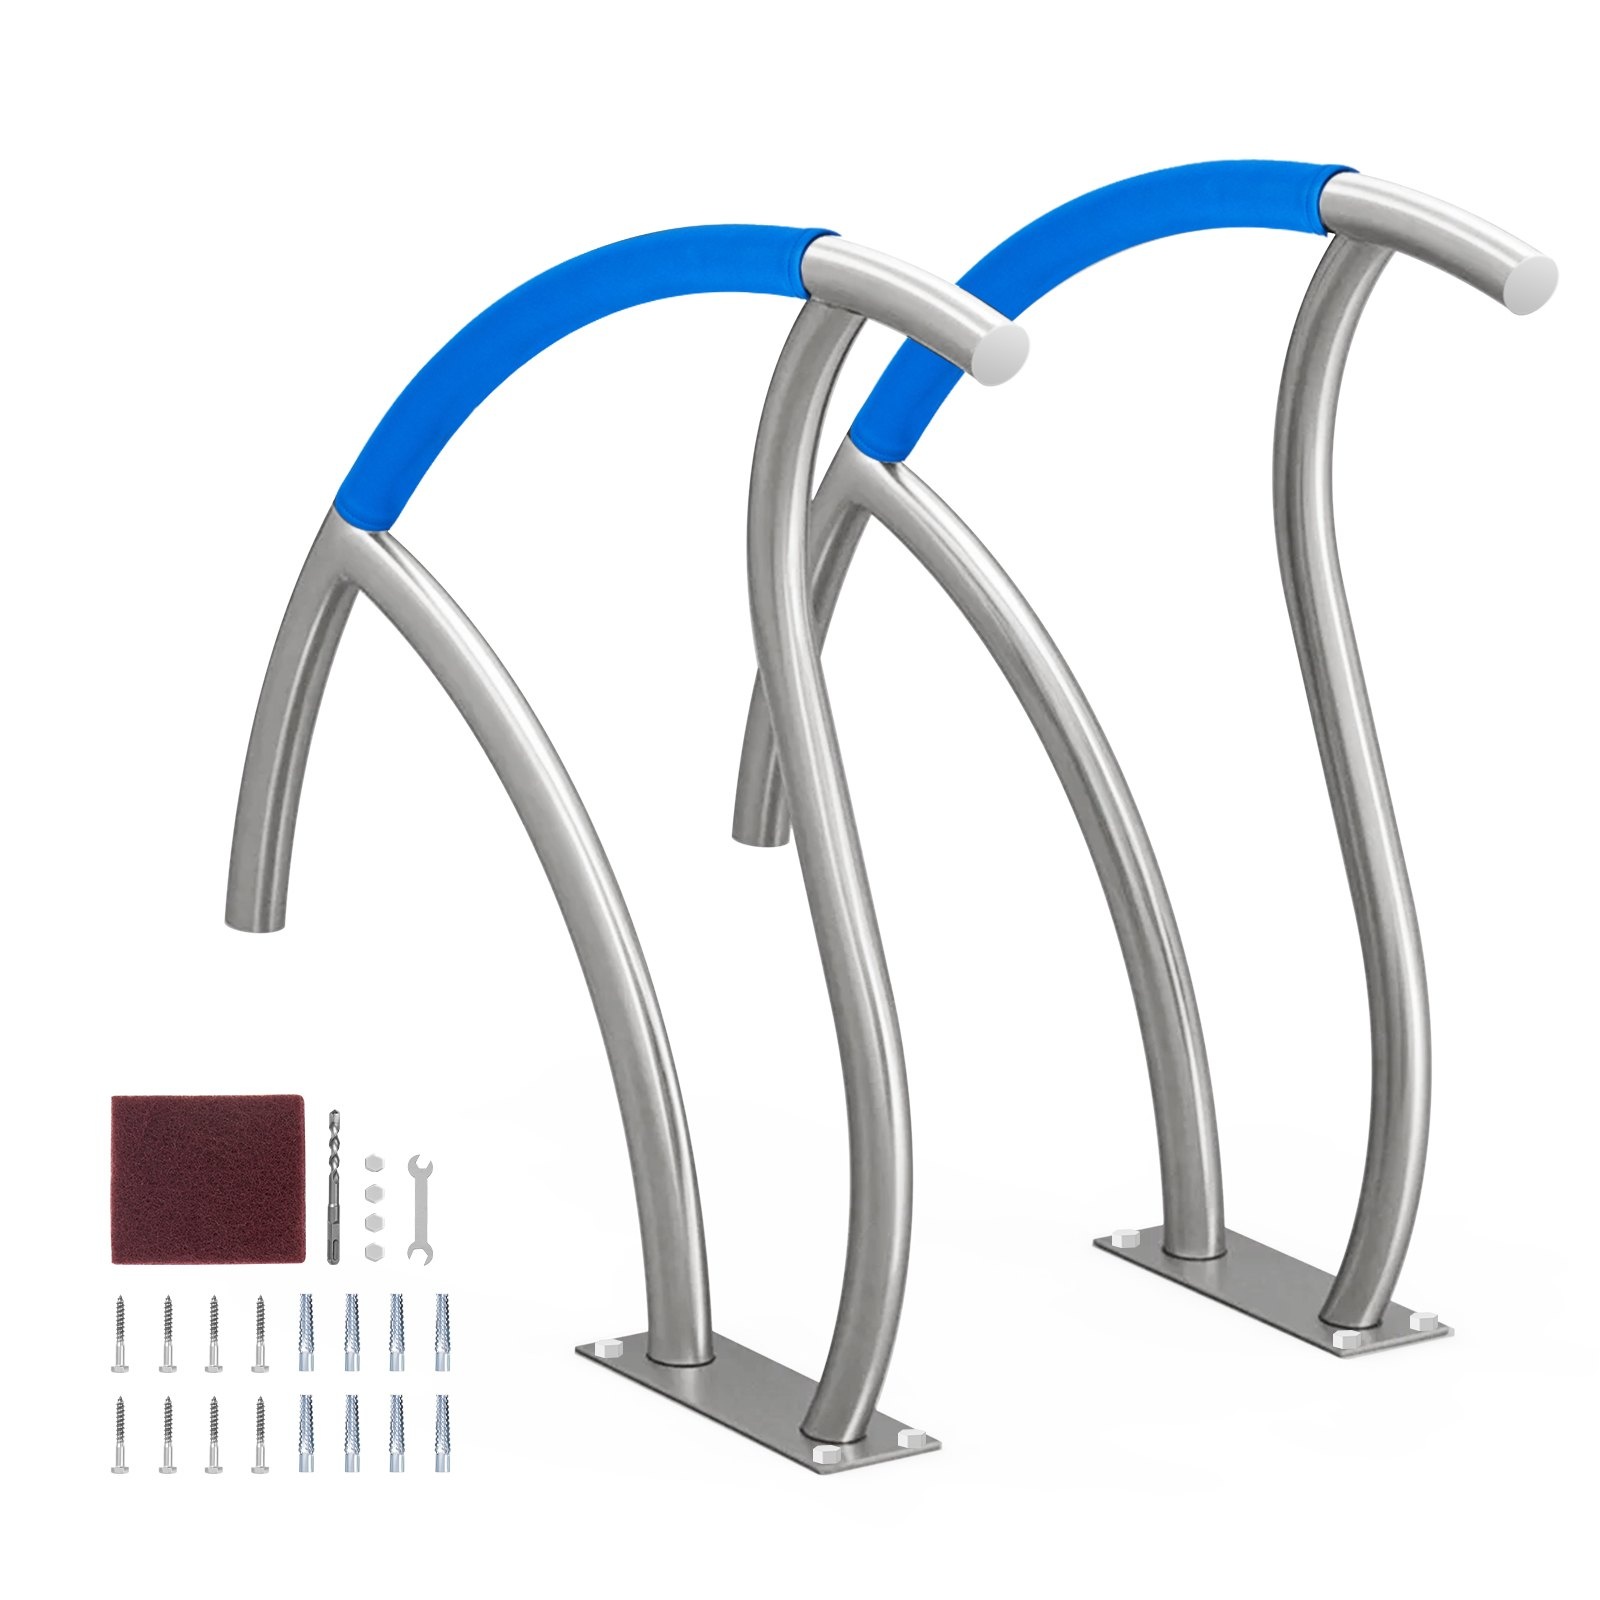
VEVOR Pool Handrail 2 PCS 30x30in Stainless Steel with Base Plate for Spas
Product Features Friendly Reminder For saltwater pools, choose 316 stainless steel or other materials. This rail may have a potential risk of rusting. Use a blue Scotch Brite pad to clean rust spots 304 Stainless Steel Pool Handrail Our pool handrails are made from durable 304 stainless steel, designed to withstand wave impacts. Anodized for UV protection, they resist deformation and feature precise welding, making them ideal for outdoor pools. Supports Up to 110 lbs With excellent weight capacity, our pool safety rail provide secure support for both adults and children. The seamless one-piece design is sturdy and durable, with thickened pipe walls and base for added strength. Easy Assembly We provide a complete set of installation tools for quick setup on concrete, wood, tile, or marble surfaces. All necessary components, including an open-end wrench and drill bits, are included for effortless installation. Stable Structure The unique one-stage bend design allows for a secure grip when boarding, offering safety and ease of use. Soft, comfortable non-slip grips ensure stability while occupying minimal space. Elegant and Functional: This handrail combines durability with an elegant silver-white finish, featuring a refined texture that complements any setting. Whether by an outdoor pool, spa, or water park, it enhances both safety and aesthetics
Brand: During Days
Category: Home & Garden > Pool & Spa > Pool & Spa Accessories > Pool Ladders, Steps & Ramps